2021 Kabul airlift

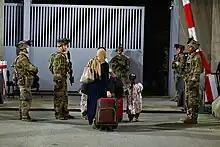
US paratroopers of the 1st Brigade Combat Team, 82nd Airborne Division and evacuees at Kabul Airport, 22 August

On 22 August, the Australian Broadcasting Corporation revealed that the Australian government had denied visas to over 100 Afghans who had worked as security guards for the Australian embassy. That evening, Lloyd Austin, United States Secretary of Defense, ordered the activation of the American Civil Reserve Air Fleet to aid in the evacuations, only the third time in history that the fleet had been activated. By the end of the day, at least 28,000 people had been officially evacuated from Kabul and 13 countries had agreed to temporarily host Afghan refugees awaiting clearance for resettlement in the US, but tens of thousands more foreign nationals and at-risk Afghans remained stuck in Kabul. Also on 22 August, the Dutch defence ministry announced that it was deploying more troops to Afghanistan to assist the 62 Dutch special forces personnel at Kabul Airport, where they were operating two C-130 military planes for evacuations. According to Defence Minister Sigrid Kaag, over 700 Dutch citizens in Afghanistan were still waiting to be evacuated, adding that at-risk Afghans that managed to be evacuated could be eligible for asylum. The Dutch embassy's 207 staffers and their families had evacuated to the Netherlands days prior.